Arts in Seattle

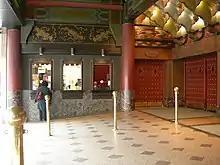
Entrance and box office of Fifth Avenue Theater

Although Seattle in the early 20th century was more of a center for variety shows and vaudeville than for the high arts, the Seattle Symphony Orchestra (SSO) was founded in 1903. Nor was the SSO alone: there were two separate Seattle Musical Arts societies, a Schubert Society, and a Seattle Choral Symphony. The Ladies Musical Club was particularly prominent in bringing world-class performers to Seattle; a pinnacle among their programming was a 1908 concert where Fritz Kreisler and Harold Bauer performed Beethoven's "Kreutzer Sonata", Brahms' "Paganini Variations", Schubert's "Moments Musicaux", and Schumann's "Fantasiestücke".